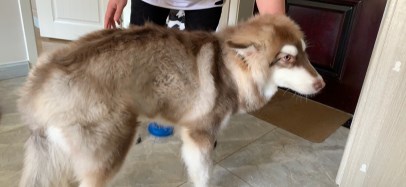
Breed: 1324-n000004-malamute